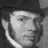
Emotion: neutral